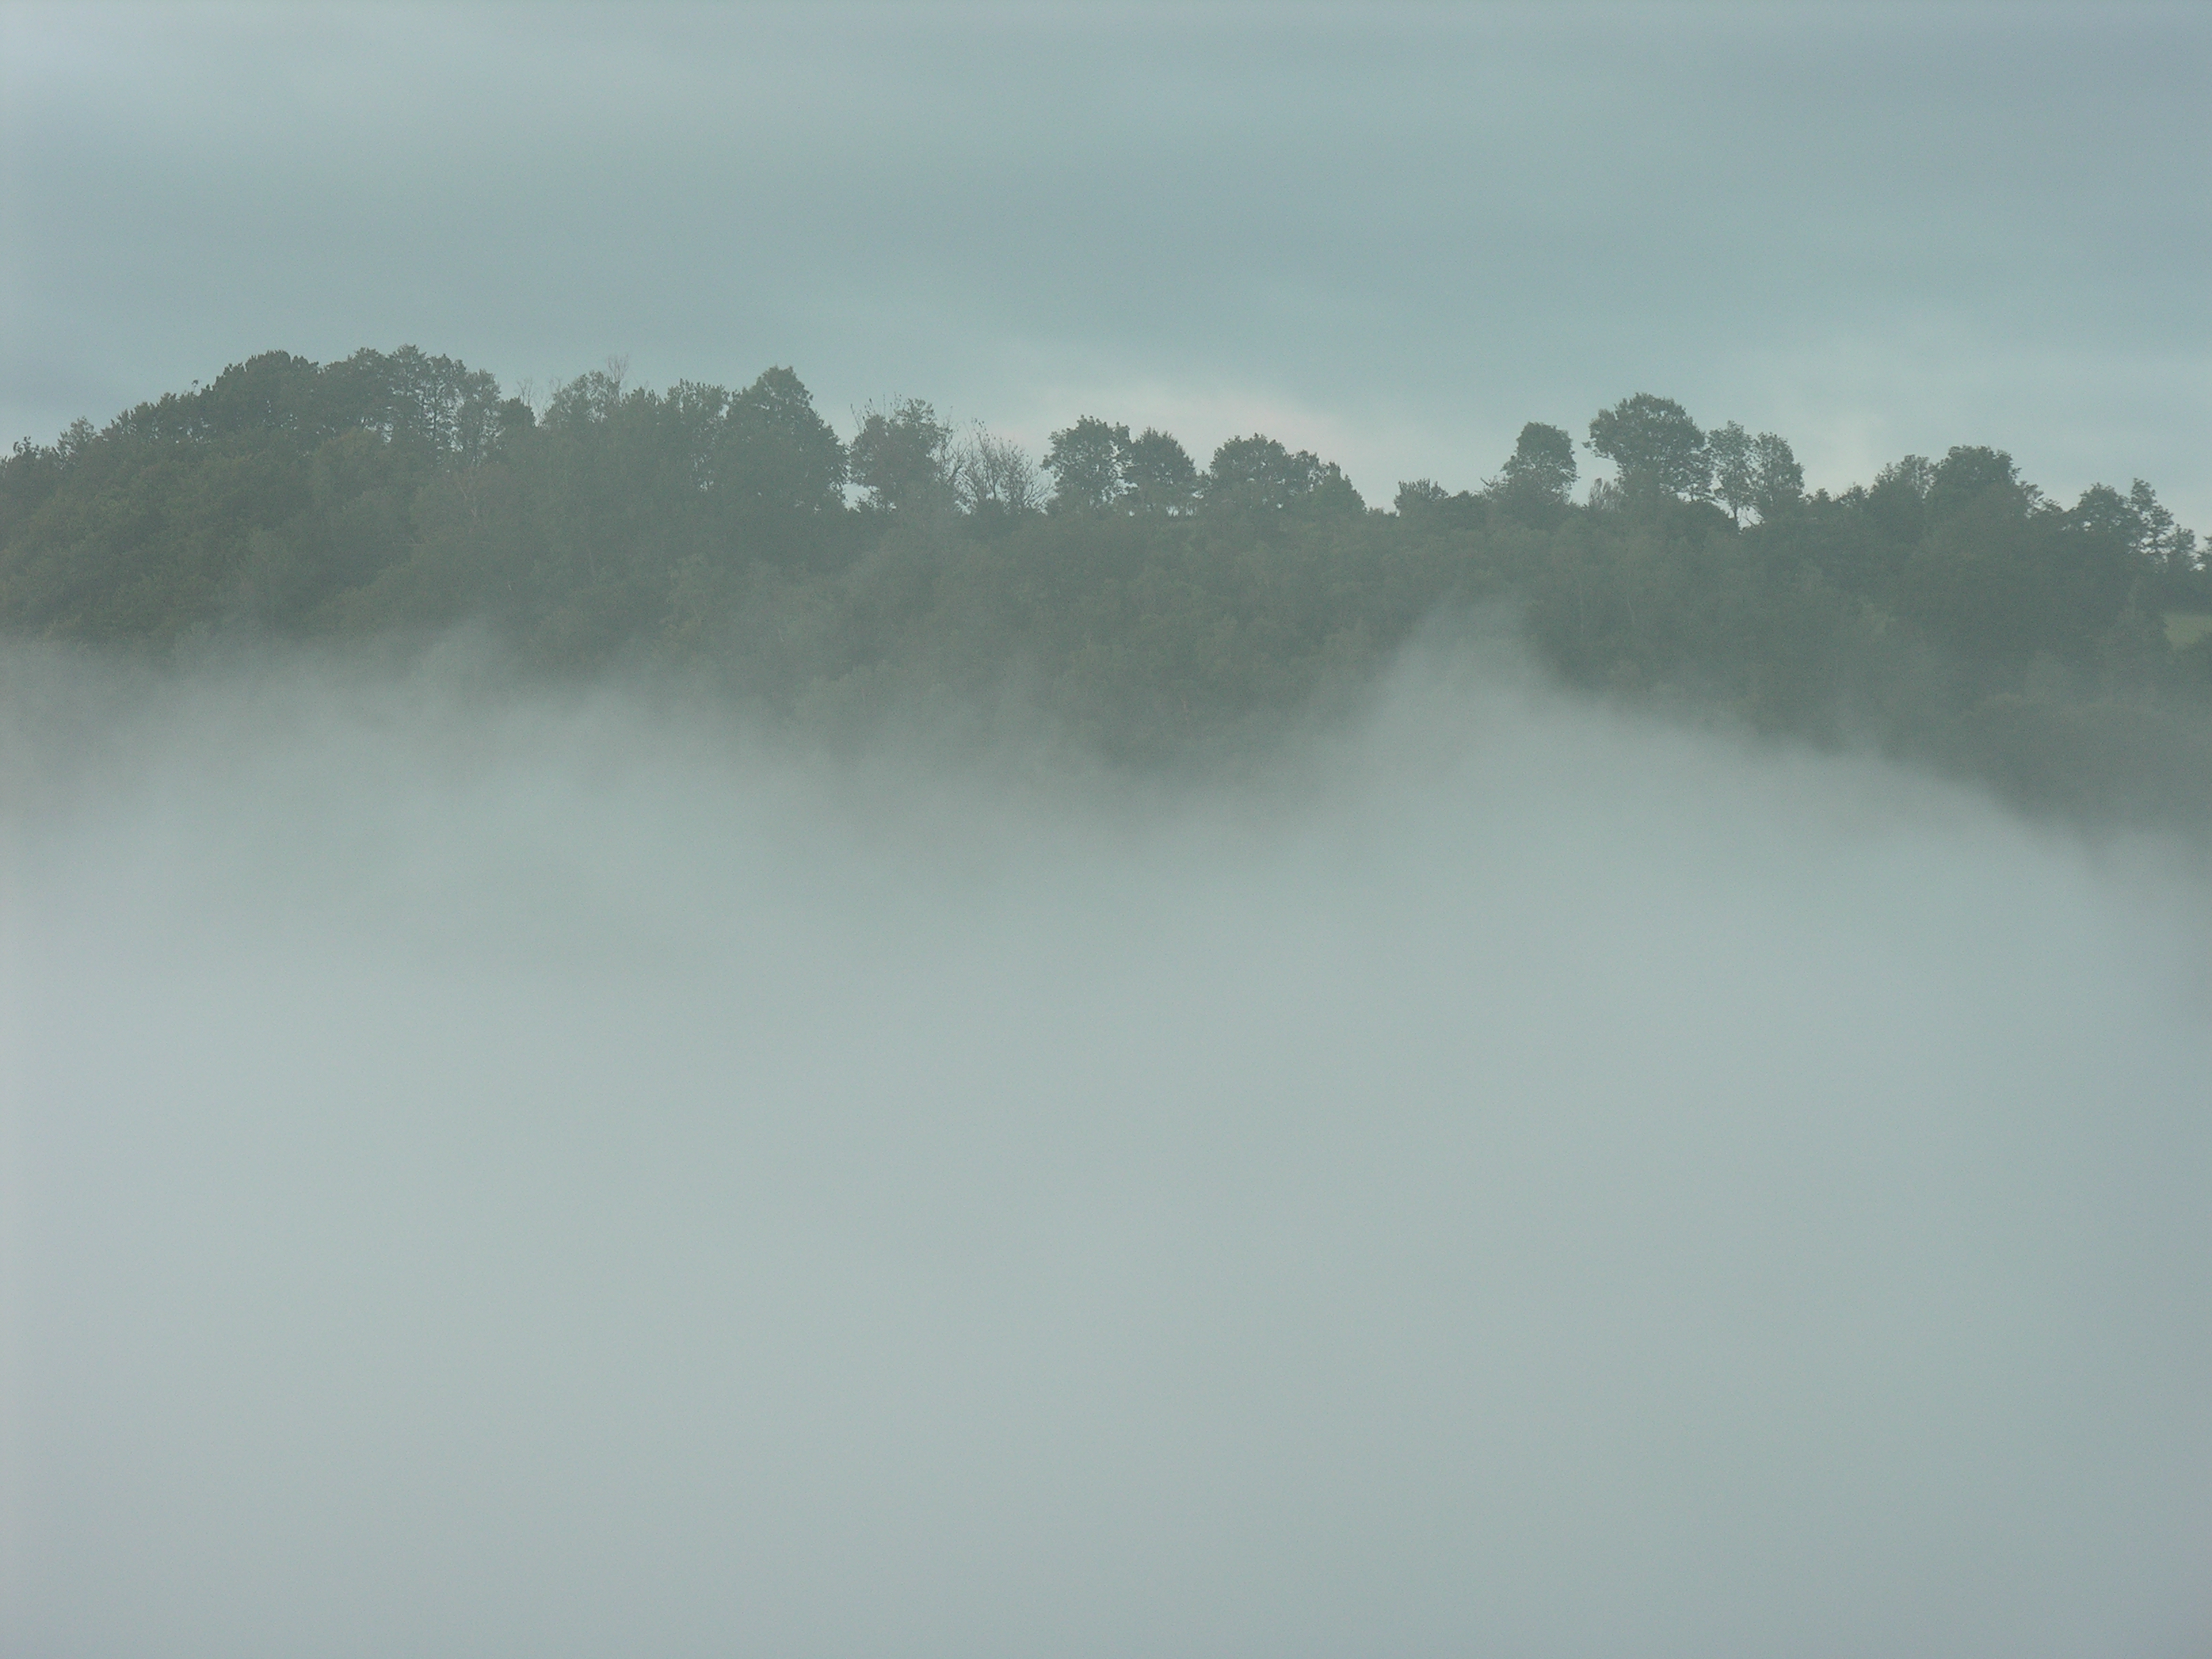
mountain, snow, cloud, fog, mist, morning, hill, dawn, atmosphere, france, weather, haze, auvergne, montagne, cantal, atmospheric phenomenon, atmosphere of earth